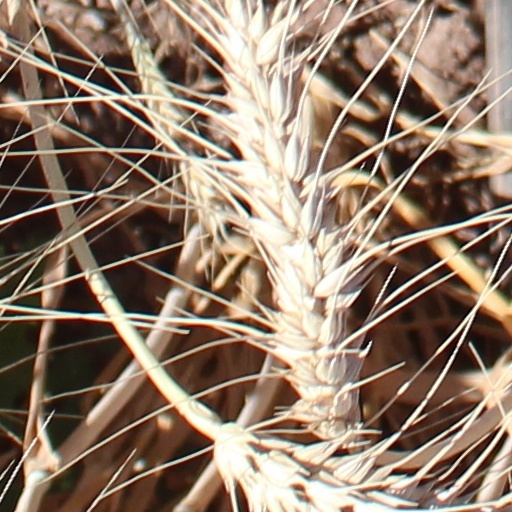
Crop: wheat